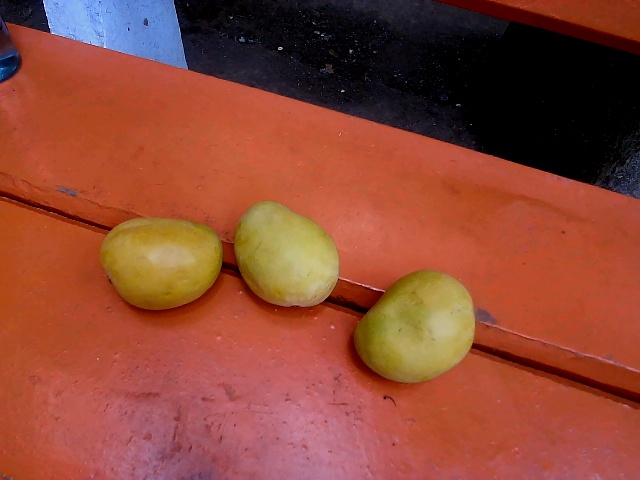
Label: Ripe_Mango